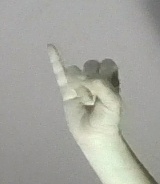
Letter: meem